Nai Palm

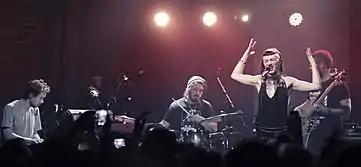
Hiatus Kaiyote performing in 2013

Palm is known for her personal style and adornment, and her self-created make-up style has been noted by fashion magazines. She has a facial tattoo that replicates a scar inflicted by a crow that she cared for as a child. As stated in an interview with "Allure" magazine, "The way that I adorn myself is an extension of who I am: my sense of spirituality, my sense of playfulness, my sense of curiosity in the world"